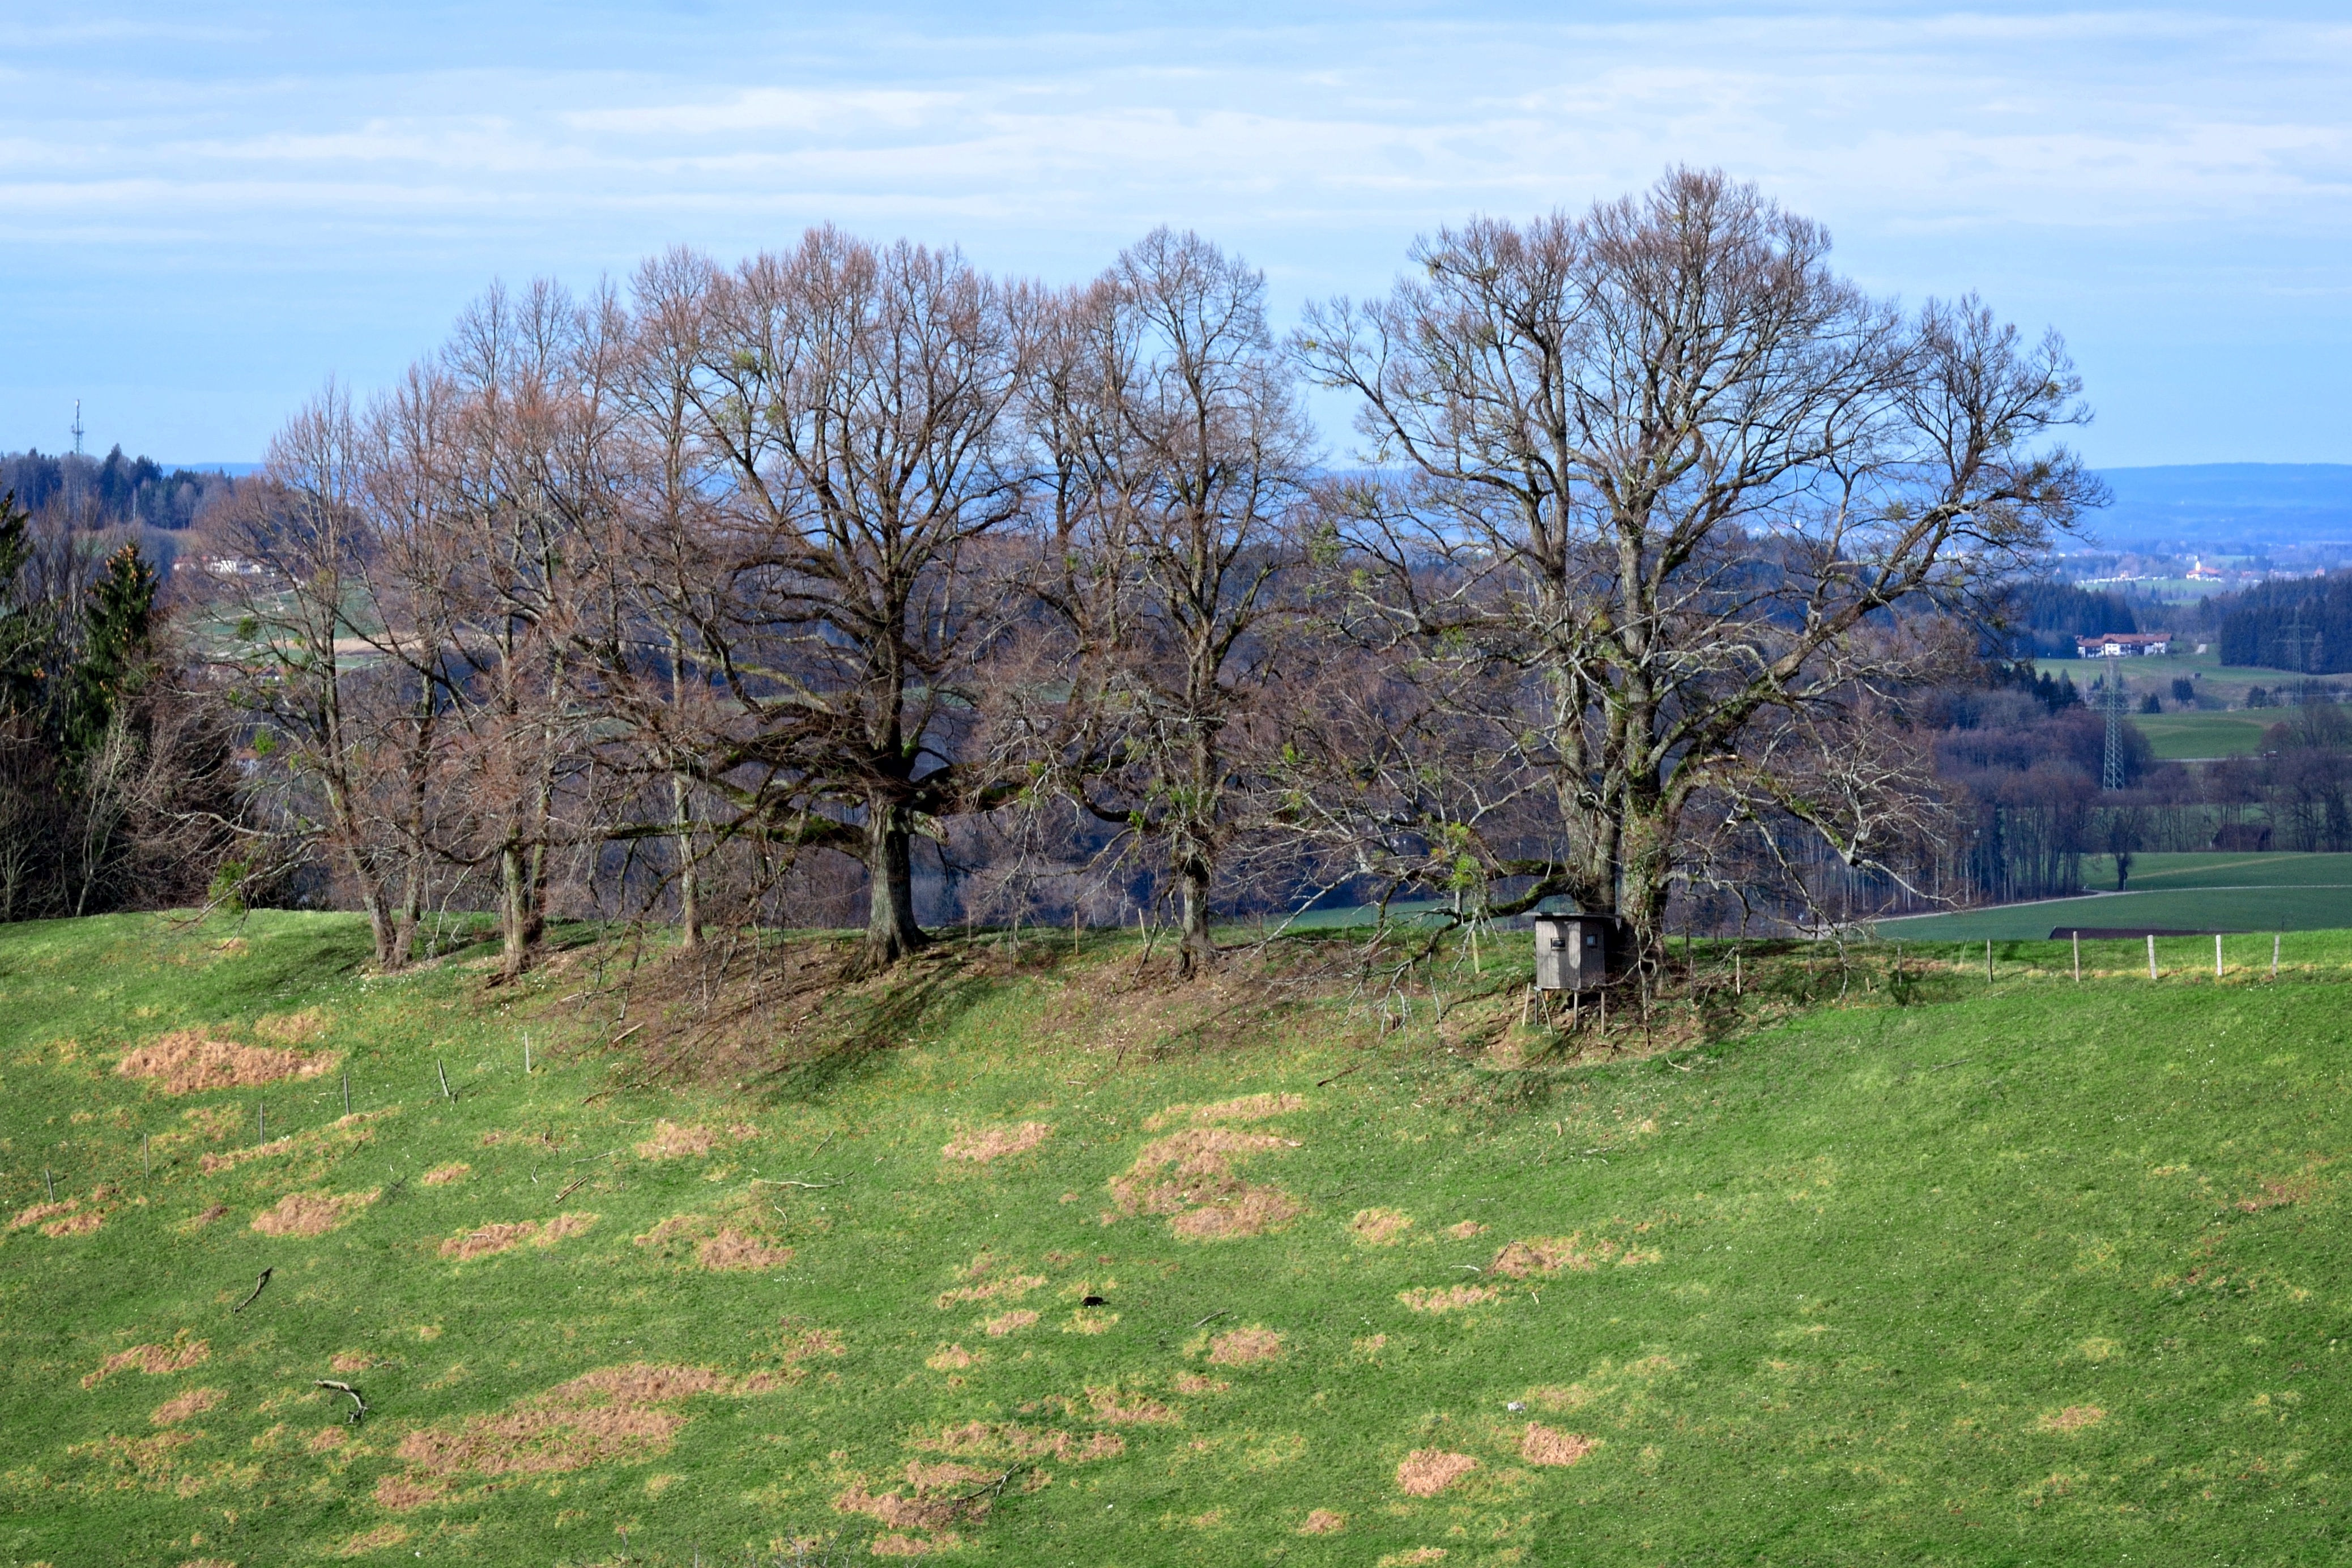
landscape, tree, nature, grass, silhouette, group, plant, field, farm, lawn, meadow, prairie, hill, flower, pasture, ranch, trees, grassland, woodland, idyll, of course, ecosystem, rural area, woody plant